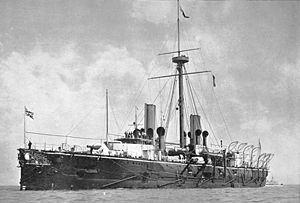
HMS Warspite (1884) / Tjeneste
Warspite fotograferet efter at rigningen og de to master er erstattet med en enkelt militærmast.
Den engelske panserkrydser Warspite gjorde tjeneste 1888 til 1905
Den engelske panserkrydser Warspite var konstrueret med kraftig skelen til det franske slagskib Marceau. Der var valgt et tilsvarende arrangement med fire kraftige kanoner i hvert sit drejetårn. Skibet var meget kraftigt armeret i forhold til sin størrelse, og undervejs i konstruktionsprocessen løb der endnu mere ekstra vægt på, og det endte med at ligge så lavt i vandet, at sidepanseret lå under vandlinjen, hvilket gjorde det nærmest værdiløst. Warspite var det sjette af ni skibe i Royal Navy, med dette navn. Warspite kan nærmest oversættes til "at trodse krigen".